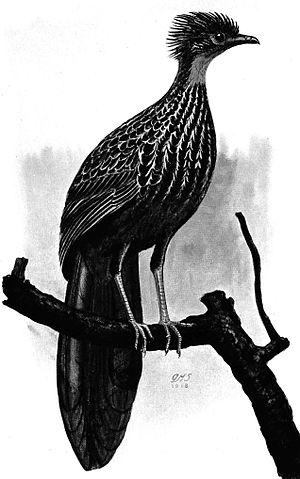
Penelope colombiana = Penelope argyrotis colombiana (sous-espèce de la Pénélope à queue barrée)